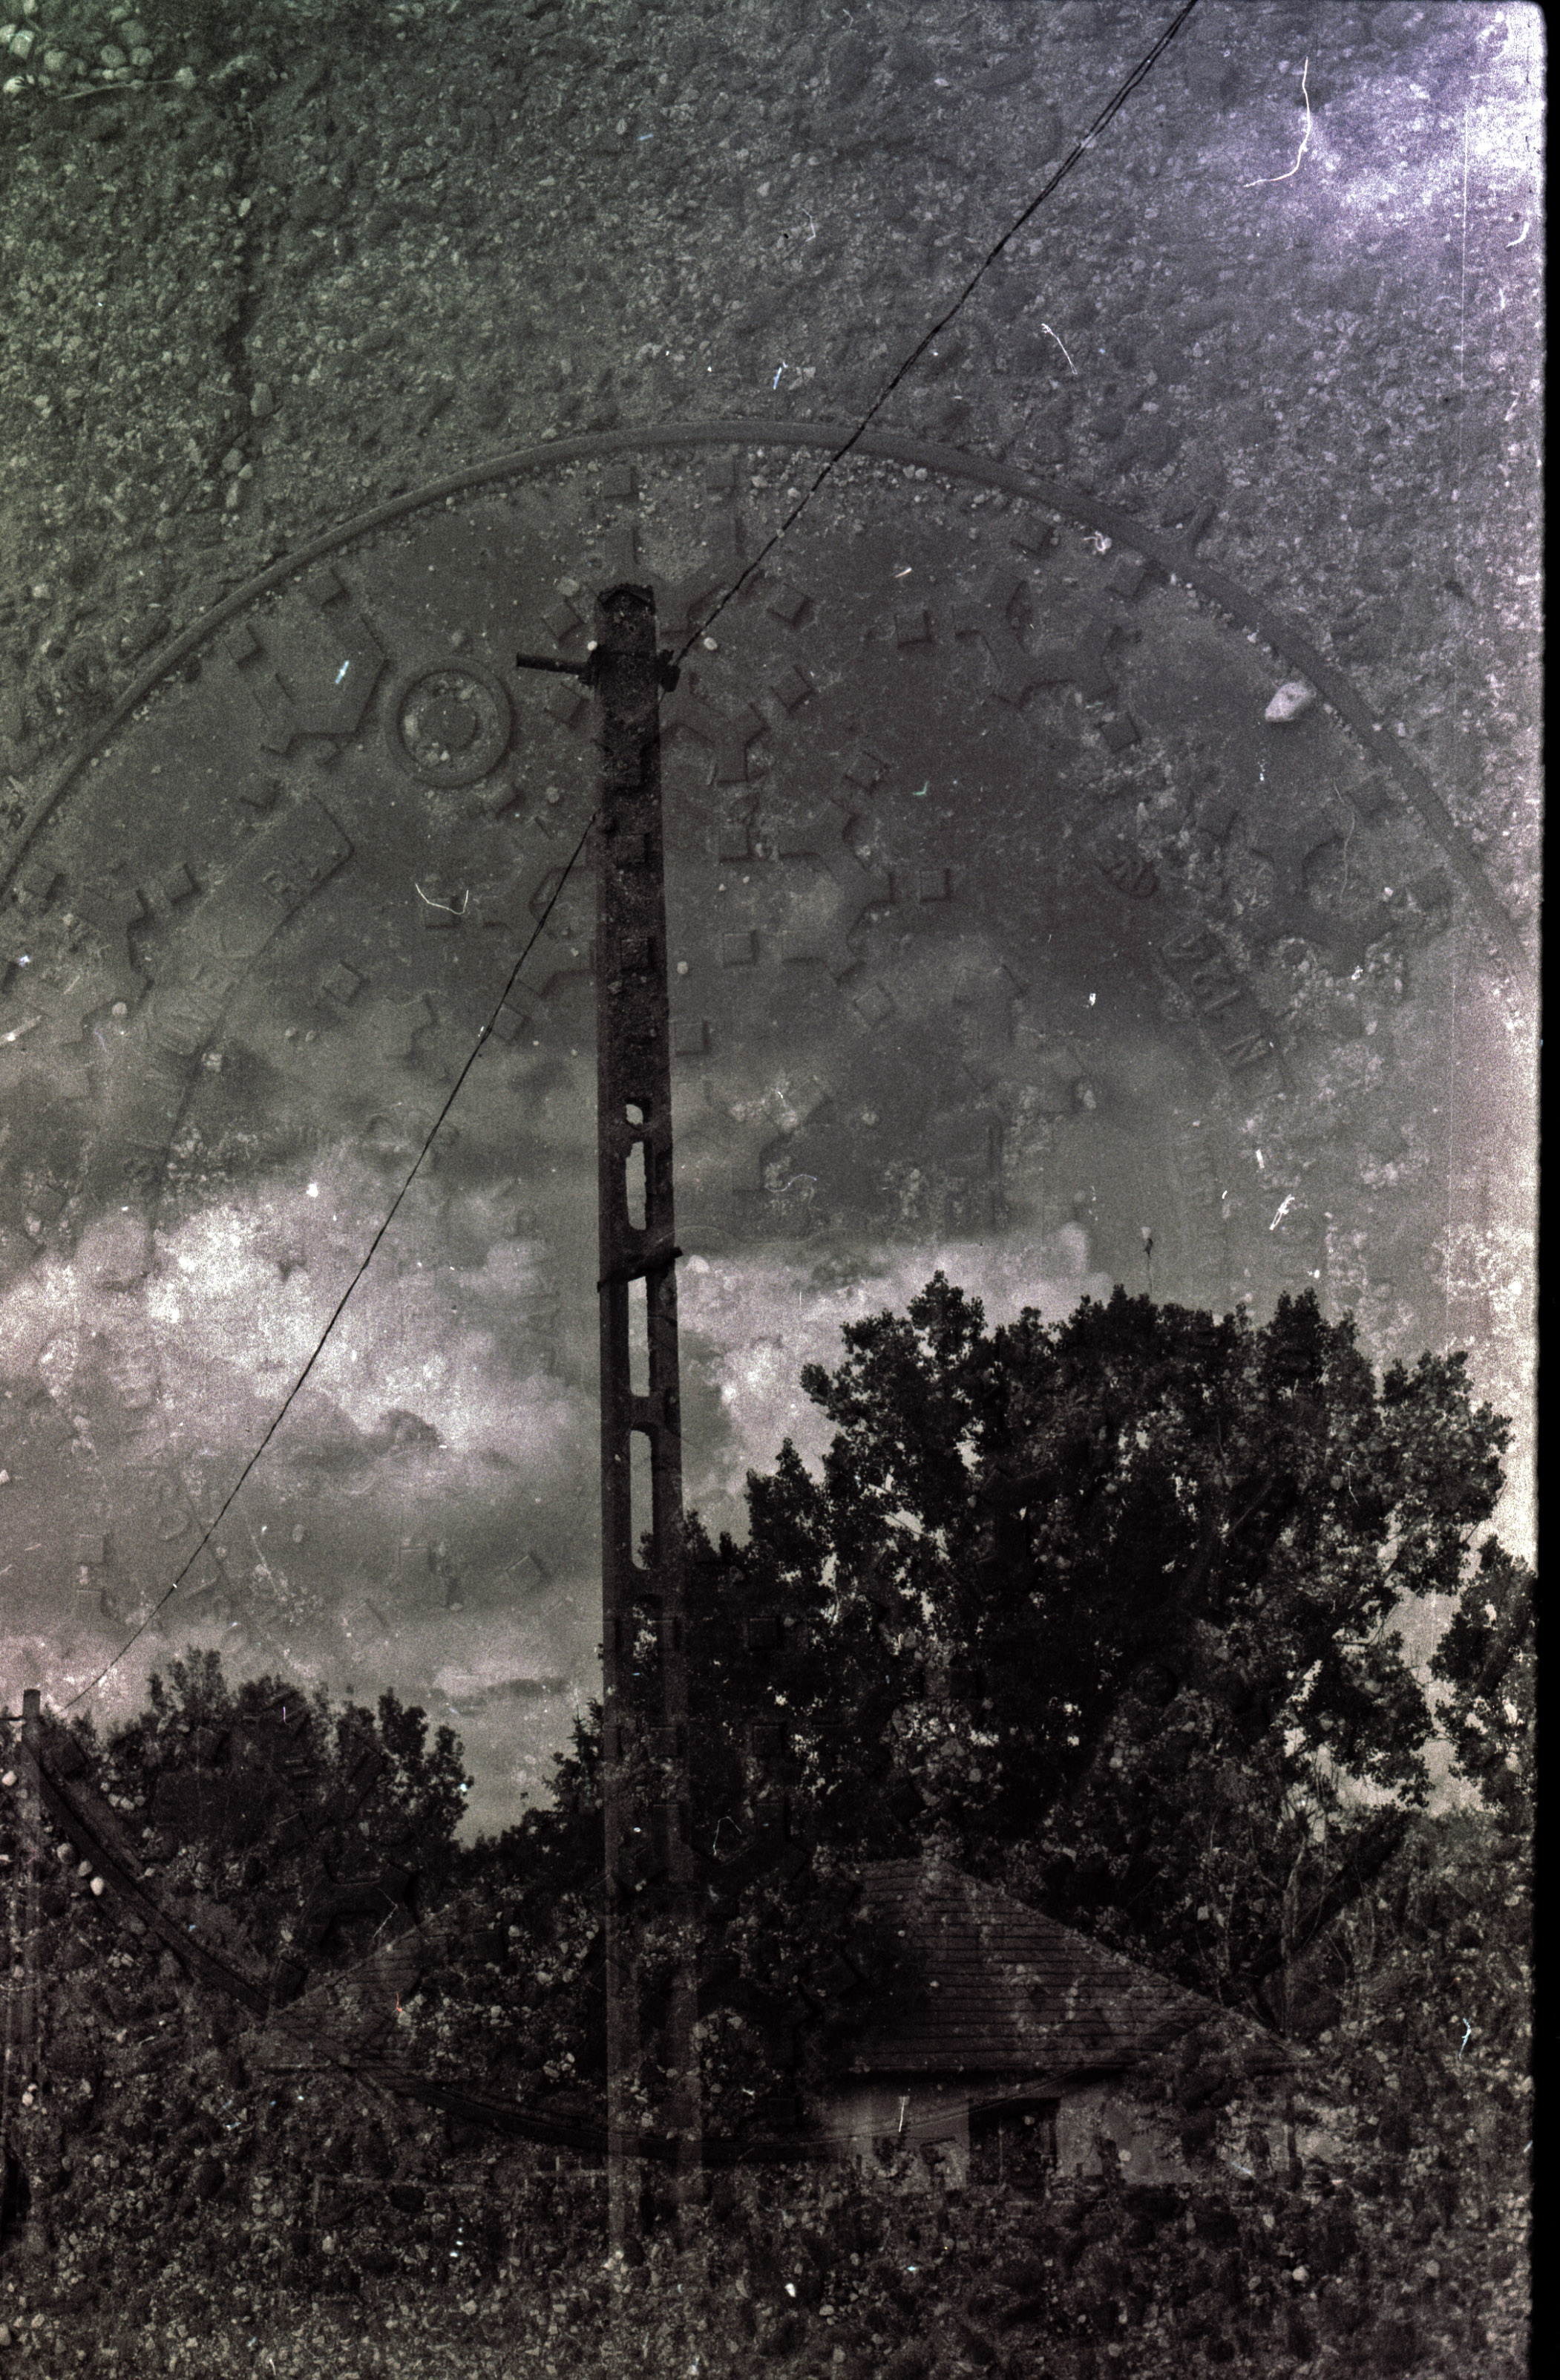
snow, wind, weather, darkness, monochrome